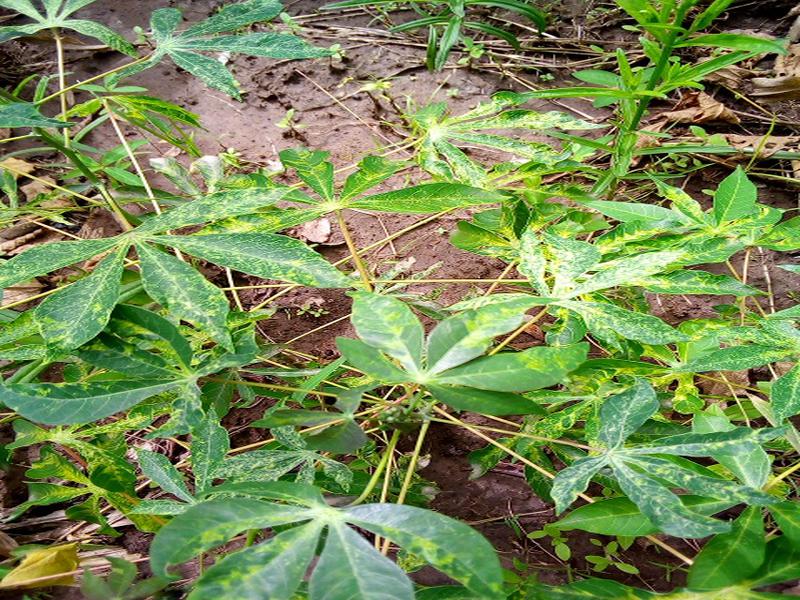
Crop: cassava
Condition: mosaic_disease